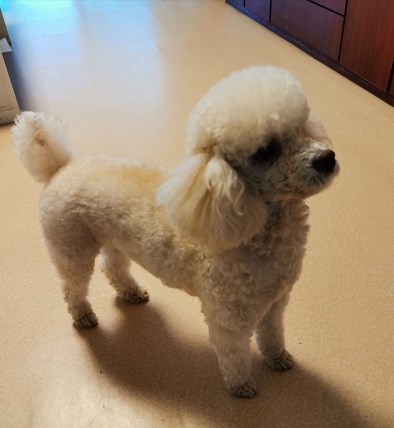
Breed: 2925-n000114-toy_poodle